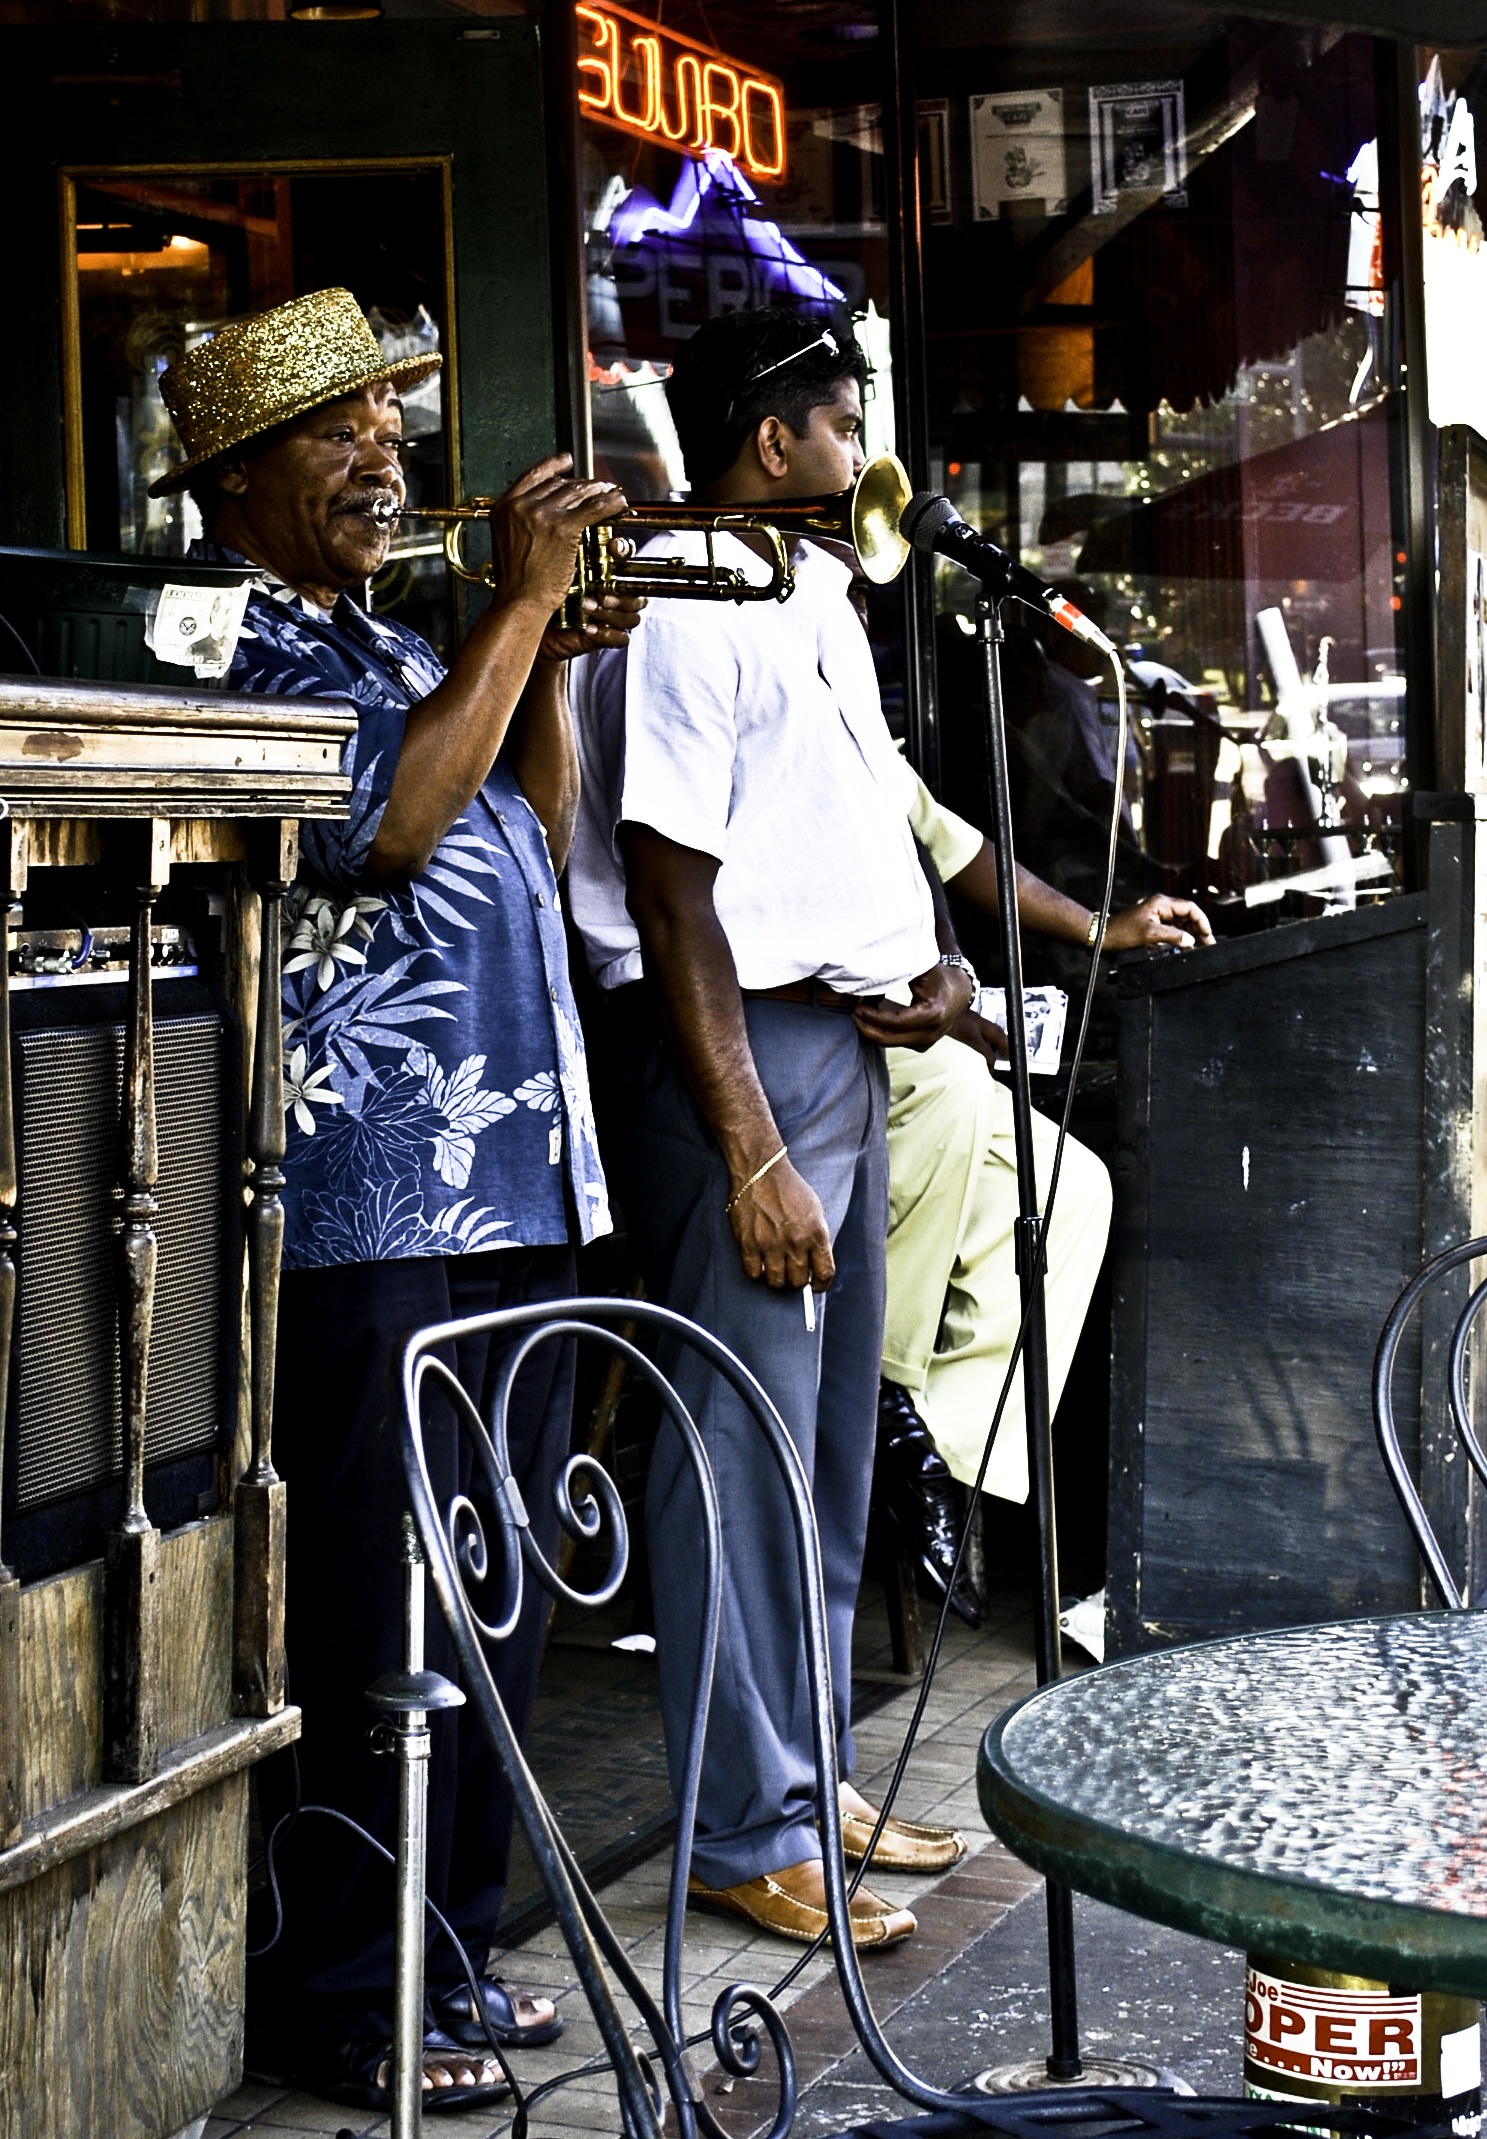
man, outdoor, person, music, people, street, city, urban, motion, hat, performer, musician, clothing, black, tourism, performance, scene, drummer, trumpet